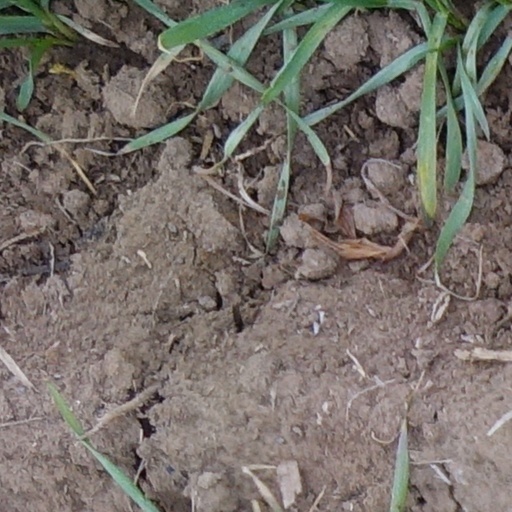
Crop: wheat